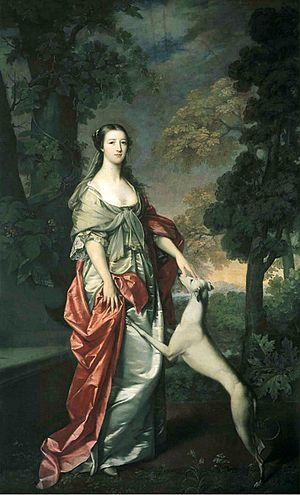
Le maréchal John Campbell, 5ᵉ duc d'Argyll, titré marquis de Lorne de 1761 à 1770, est un soldat et un noble écossais. Après avoir servi comme officier subalterne en Flandre pendant la guerre de Succession d'Autriche, il se voit confier le commandement d'un régiment et est redéployé en Écosse où il s'oppose aux Jacobites au Loch Fyne à la bataille de Falkirk Muir puis à la bataille de Culloden. Il est ensuite devenu adjudant général en Irlande et passe environ 20 ans en tant que membre du Parlement avant de prendre sa retraite au Château d'Inveraray.